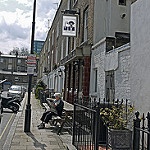
Label: street